Victor Emmanuel III

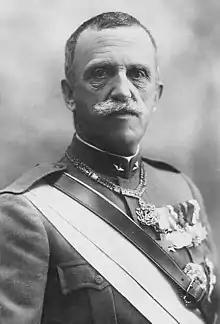
1919 portrait

Victor Emmanuel III (11 November 1869 – 28 December 1947) was King of Italy from 29 July 1900 until his abdication on 9 May 1946. A member of the House of Savoy, he also reigned as Emperor of Ethiopia from 1936 to 1941 and King of the Albanians from 1939 to 1943, following the Italian invasions of Ethiopia and Albania. During his reign of nearly 46 years, which began after the assassination of his father Umberto I, the Kingdom of Italy became involved in two world wars. His reign also encompassed the birth, rise, and fall of the Fascist regime.